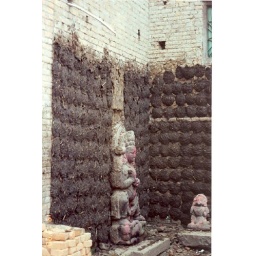
cow dung drying on a wall around a religious statue